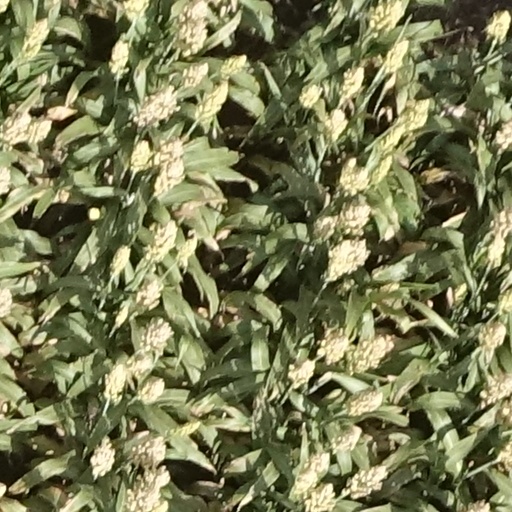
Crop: sorghum